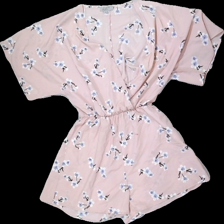
View: front
Type: Top
Category: Ladies
Brand: Skill
Colors: Pink, White, Black, Multicolor
Material: 100% Polyester
Pattern: Floral print
Cut: Regular, V-collar, Loose
Size: 170
Season: All
Stains: Major
Damage: Stained
Damage location: middle center
Damage 2: Stained
Damage 2 location: bottom center
Price range: <50
Recommended usage: Export